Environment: real
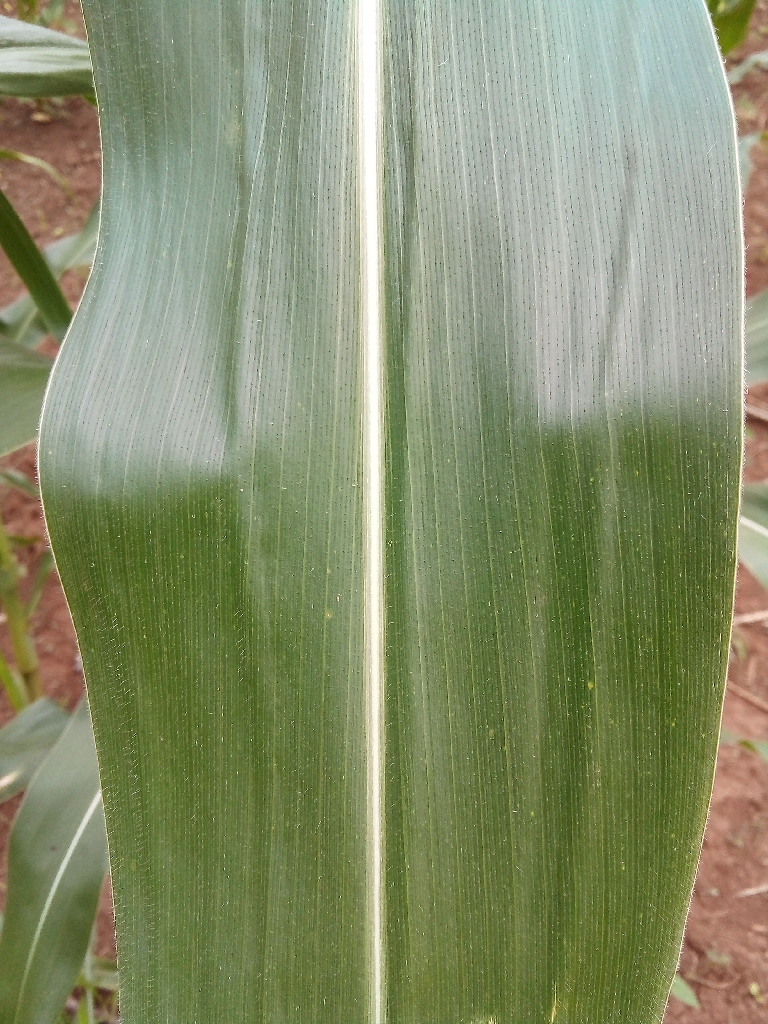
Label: healthy